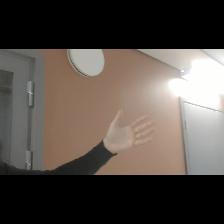
Label: Human